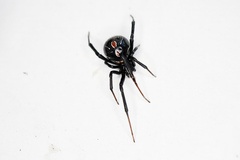
Species: Lactrodectus_hesperus